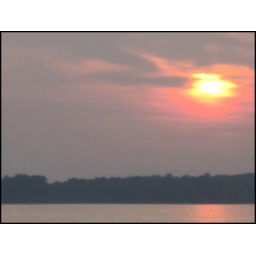
sunset over smith mountain lake